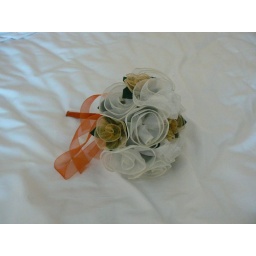
Handmade bridesmaid bouquet - white and gold ribbon flowers.Photo by Meggan Cividanes.